Turgay Plateau

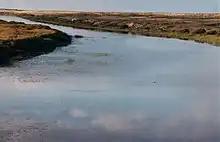
River Ishim near Derzhavinsk,

The Turgay Plateau ("Torğai Üstırtı") is a plateau in north-west Kazakhstan, central Asia. It lies 200–300 m above sea level.